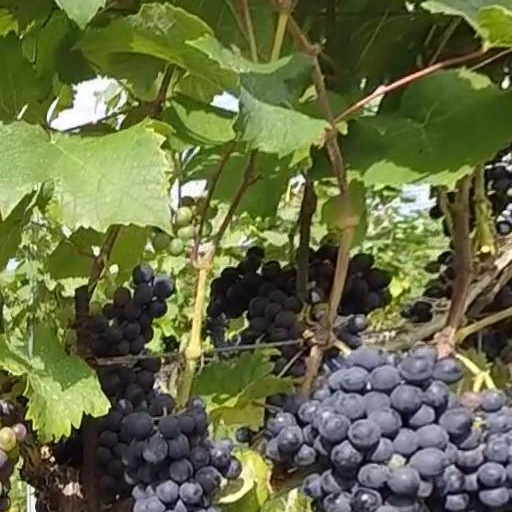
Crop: grape